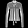
Label: Pullover